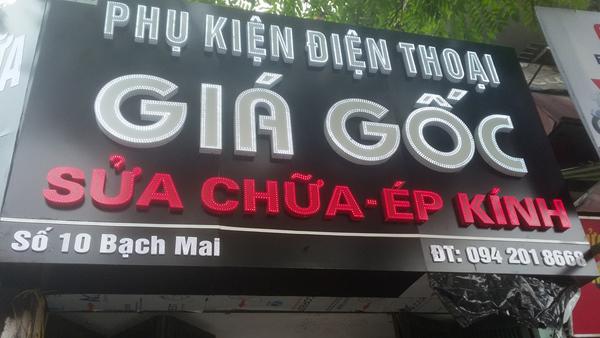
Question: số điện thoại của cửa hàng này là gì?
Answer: số điện thoại của cửa hàng này là 094 201 8 668